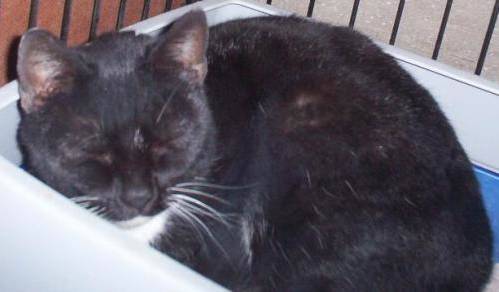
Label: cat